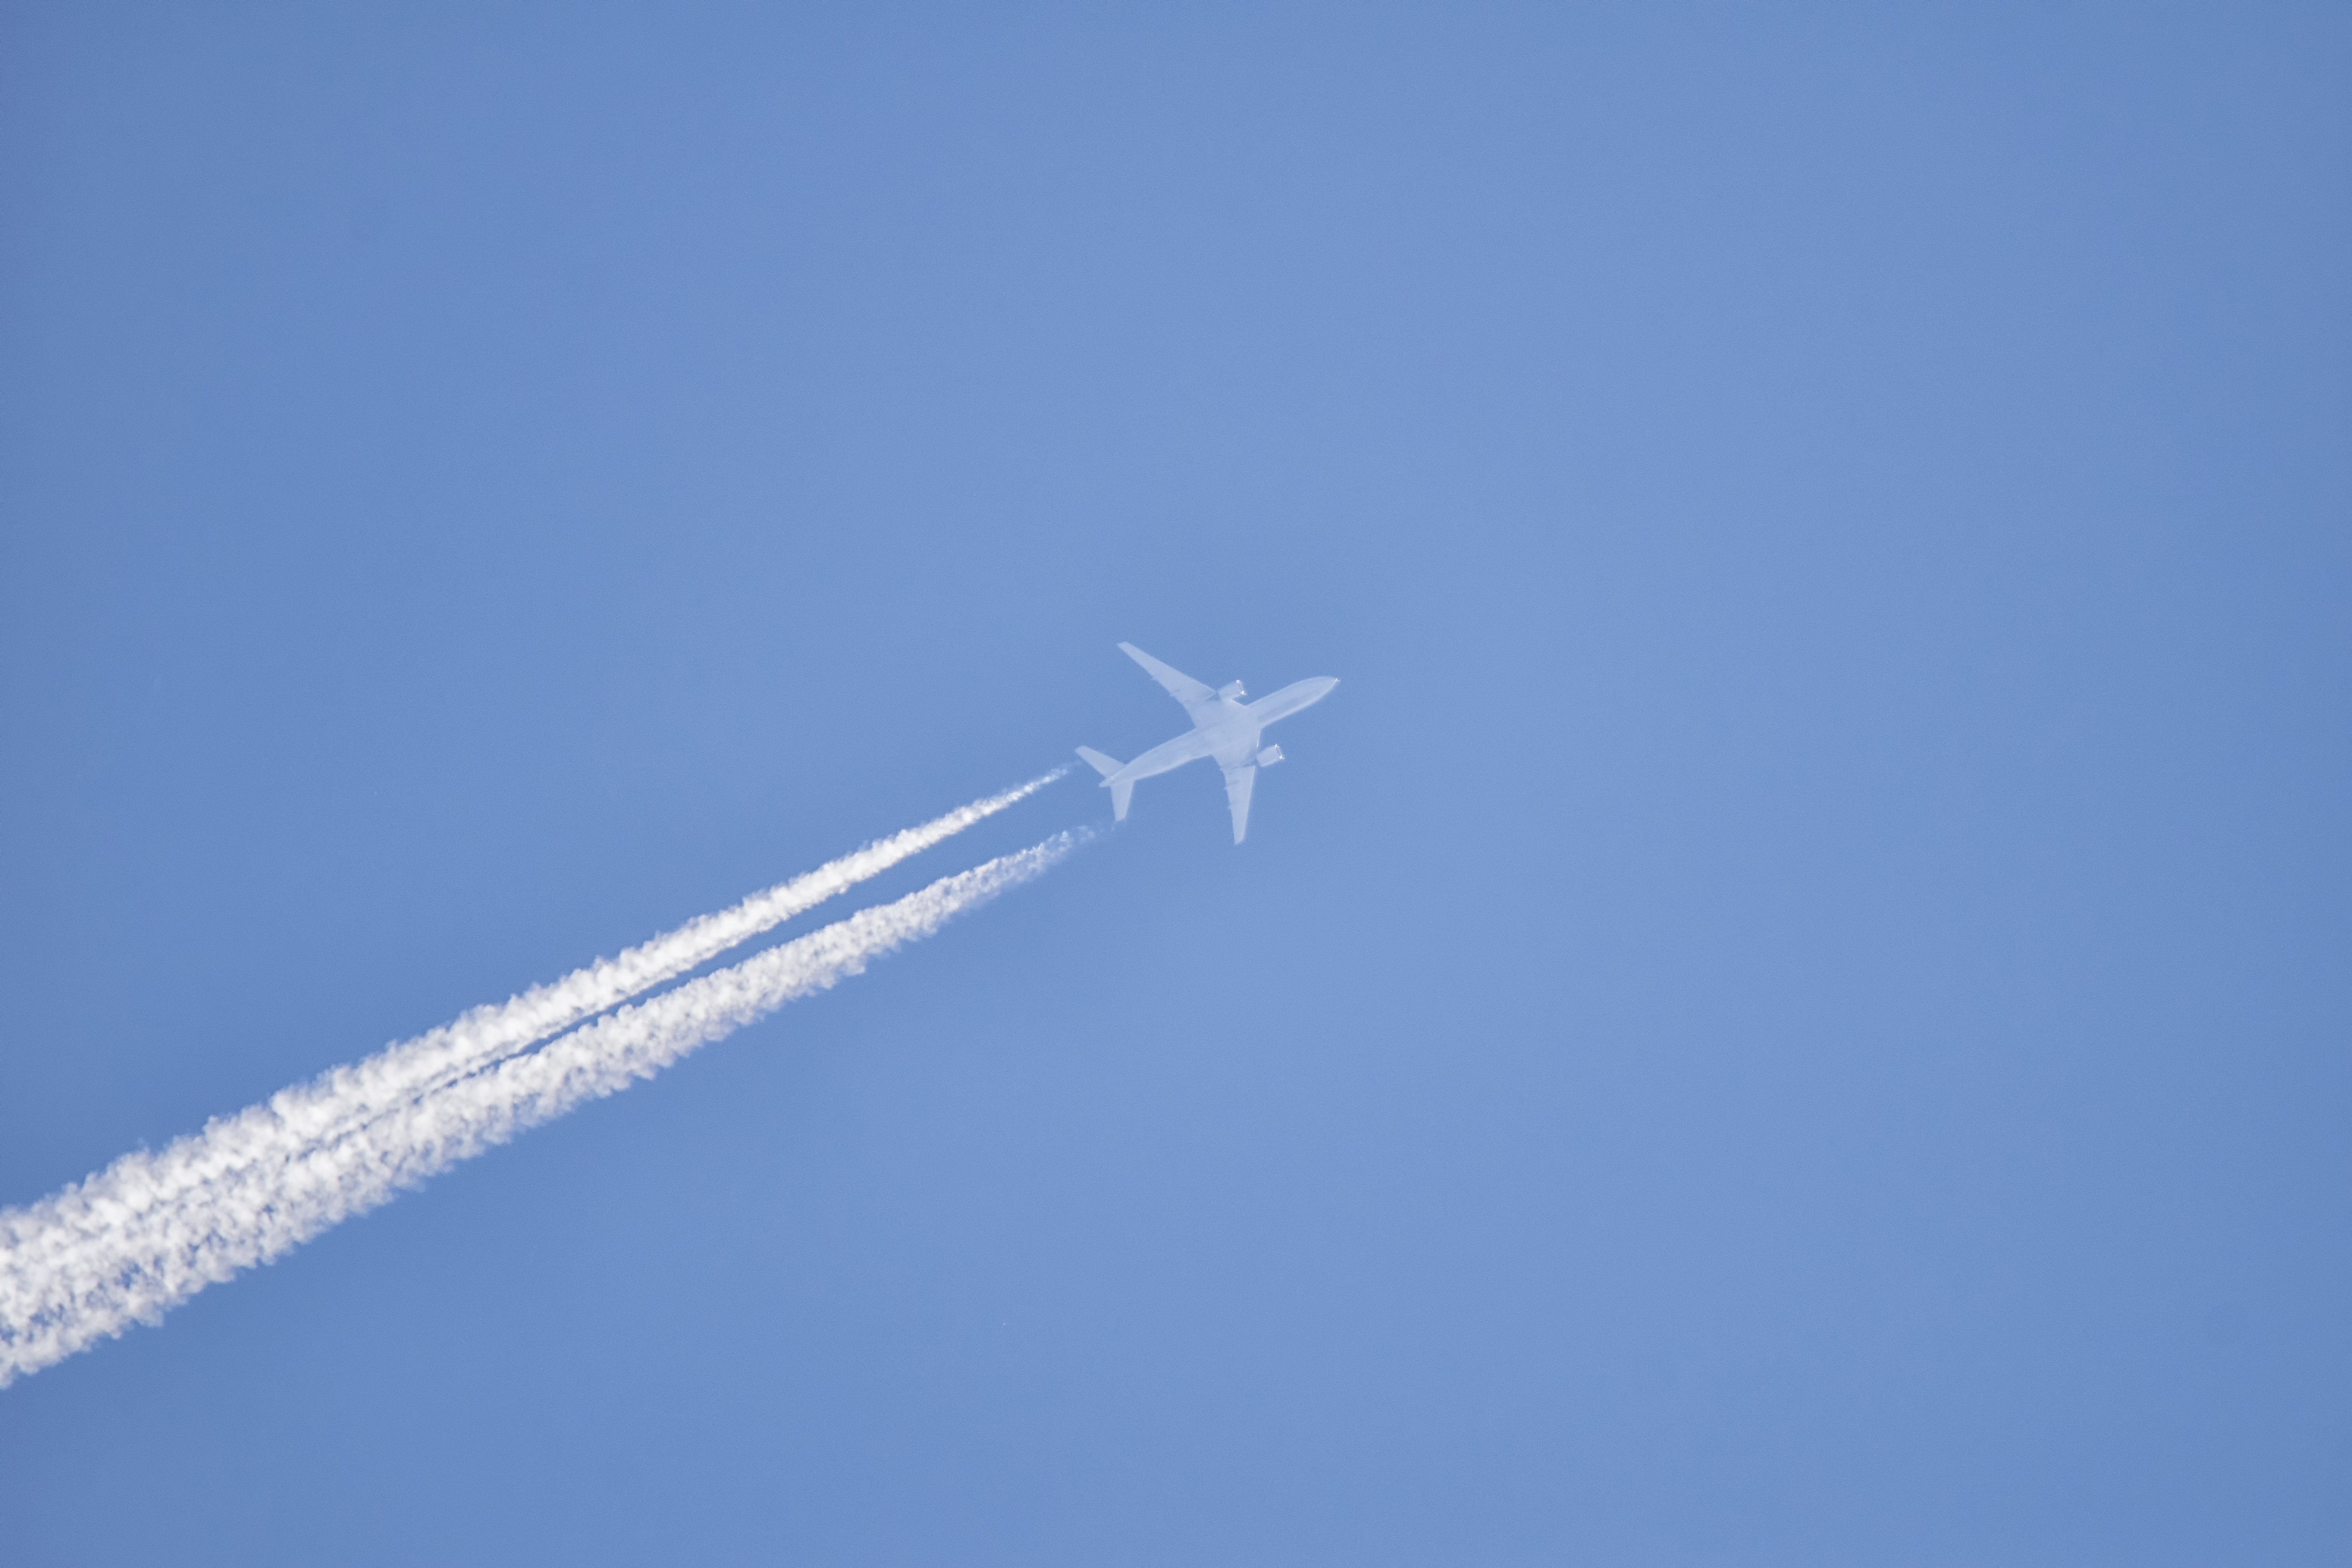
wing, sky, airplane, aircraft, line, vehicle, aviation, flight, canada, vehicule, quebec, sherbrooke, aerobatics, atmosphere of earth, general aviation